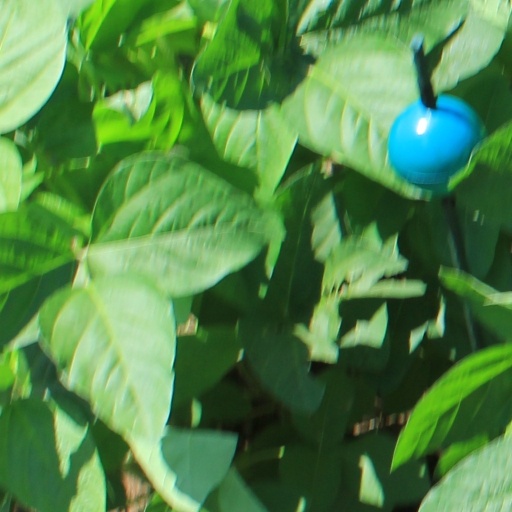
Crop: soybean